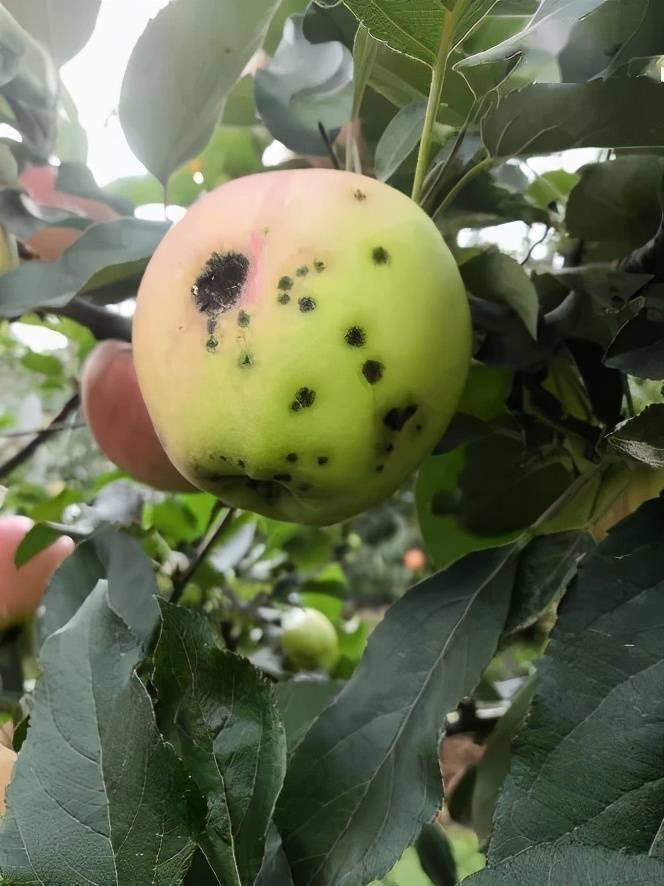
Plant: Apple
Disease: apple scab